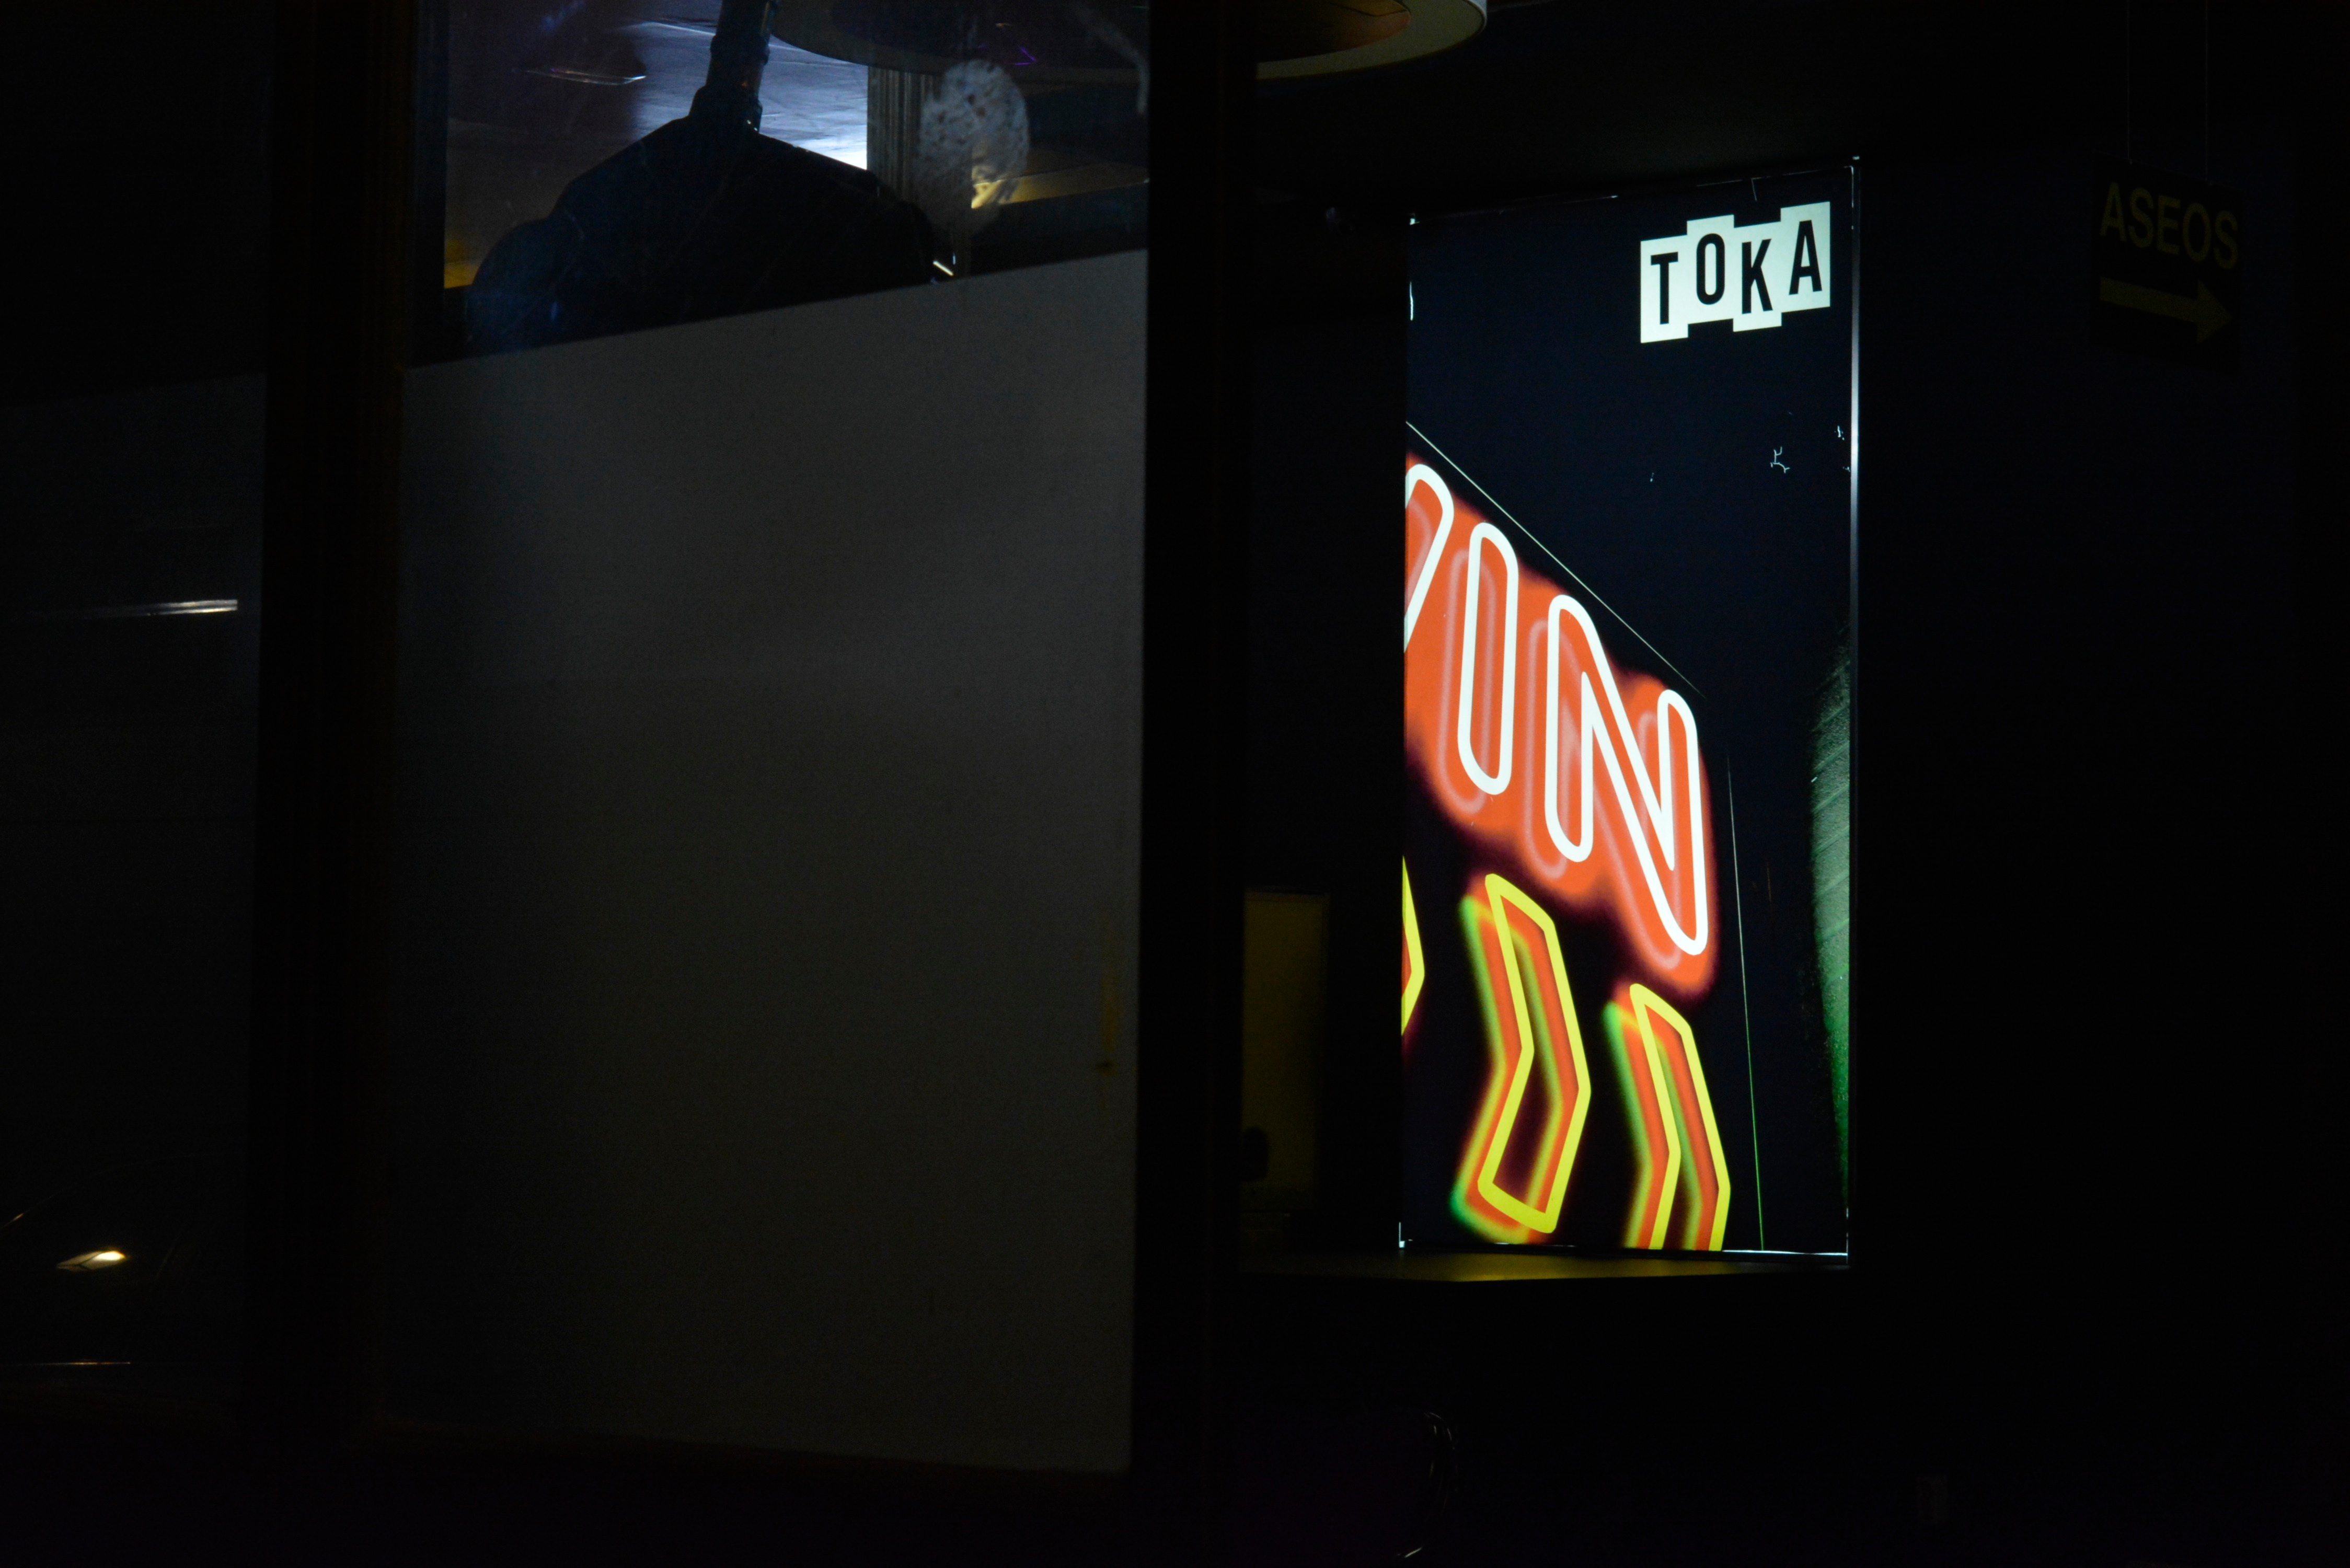
light, night, darkness, signage, lighting, neon, neon sign, display device, electronic signage